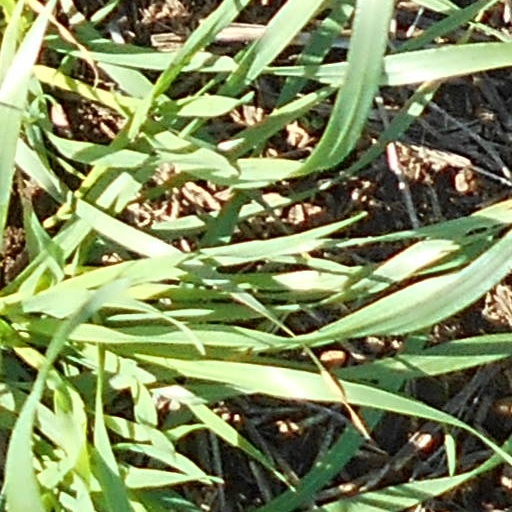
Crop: wheat